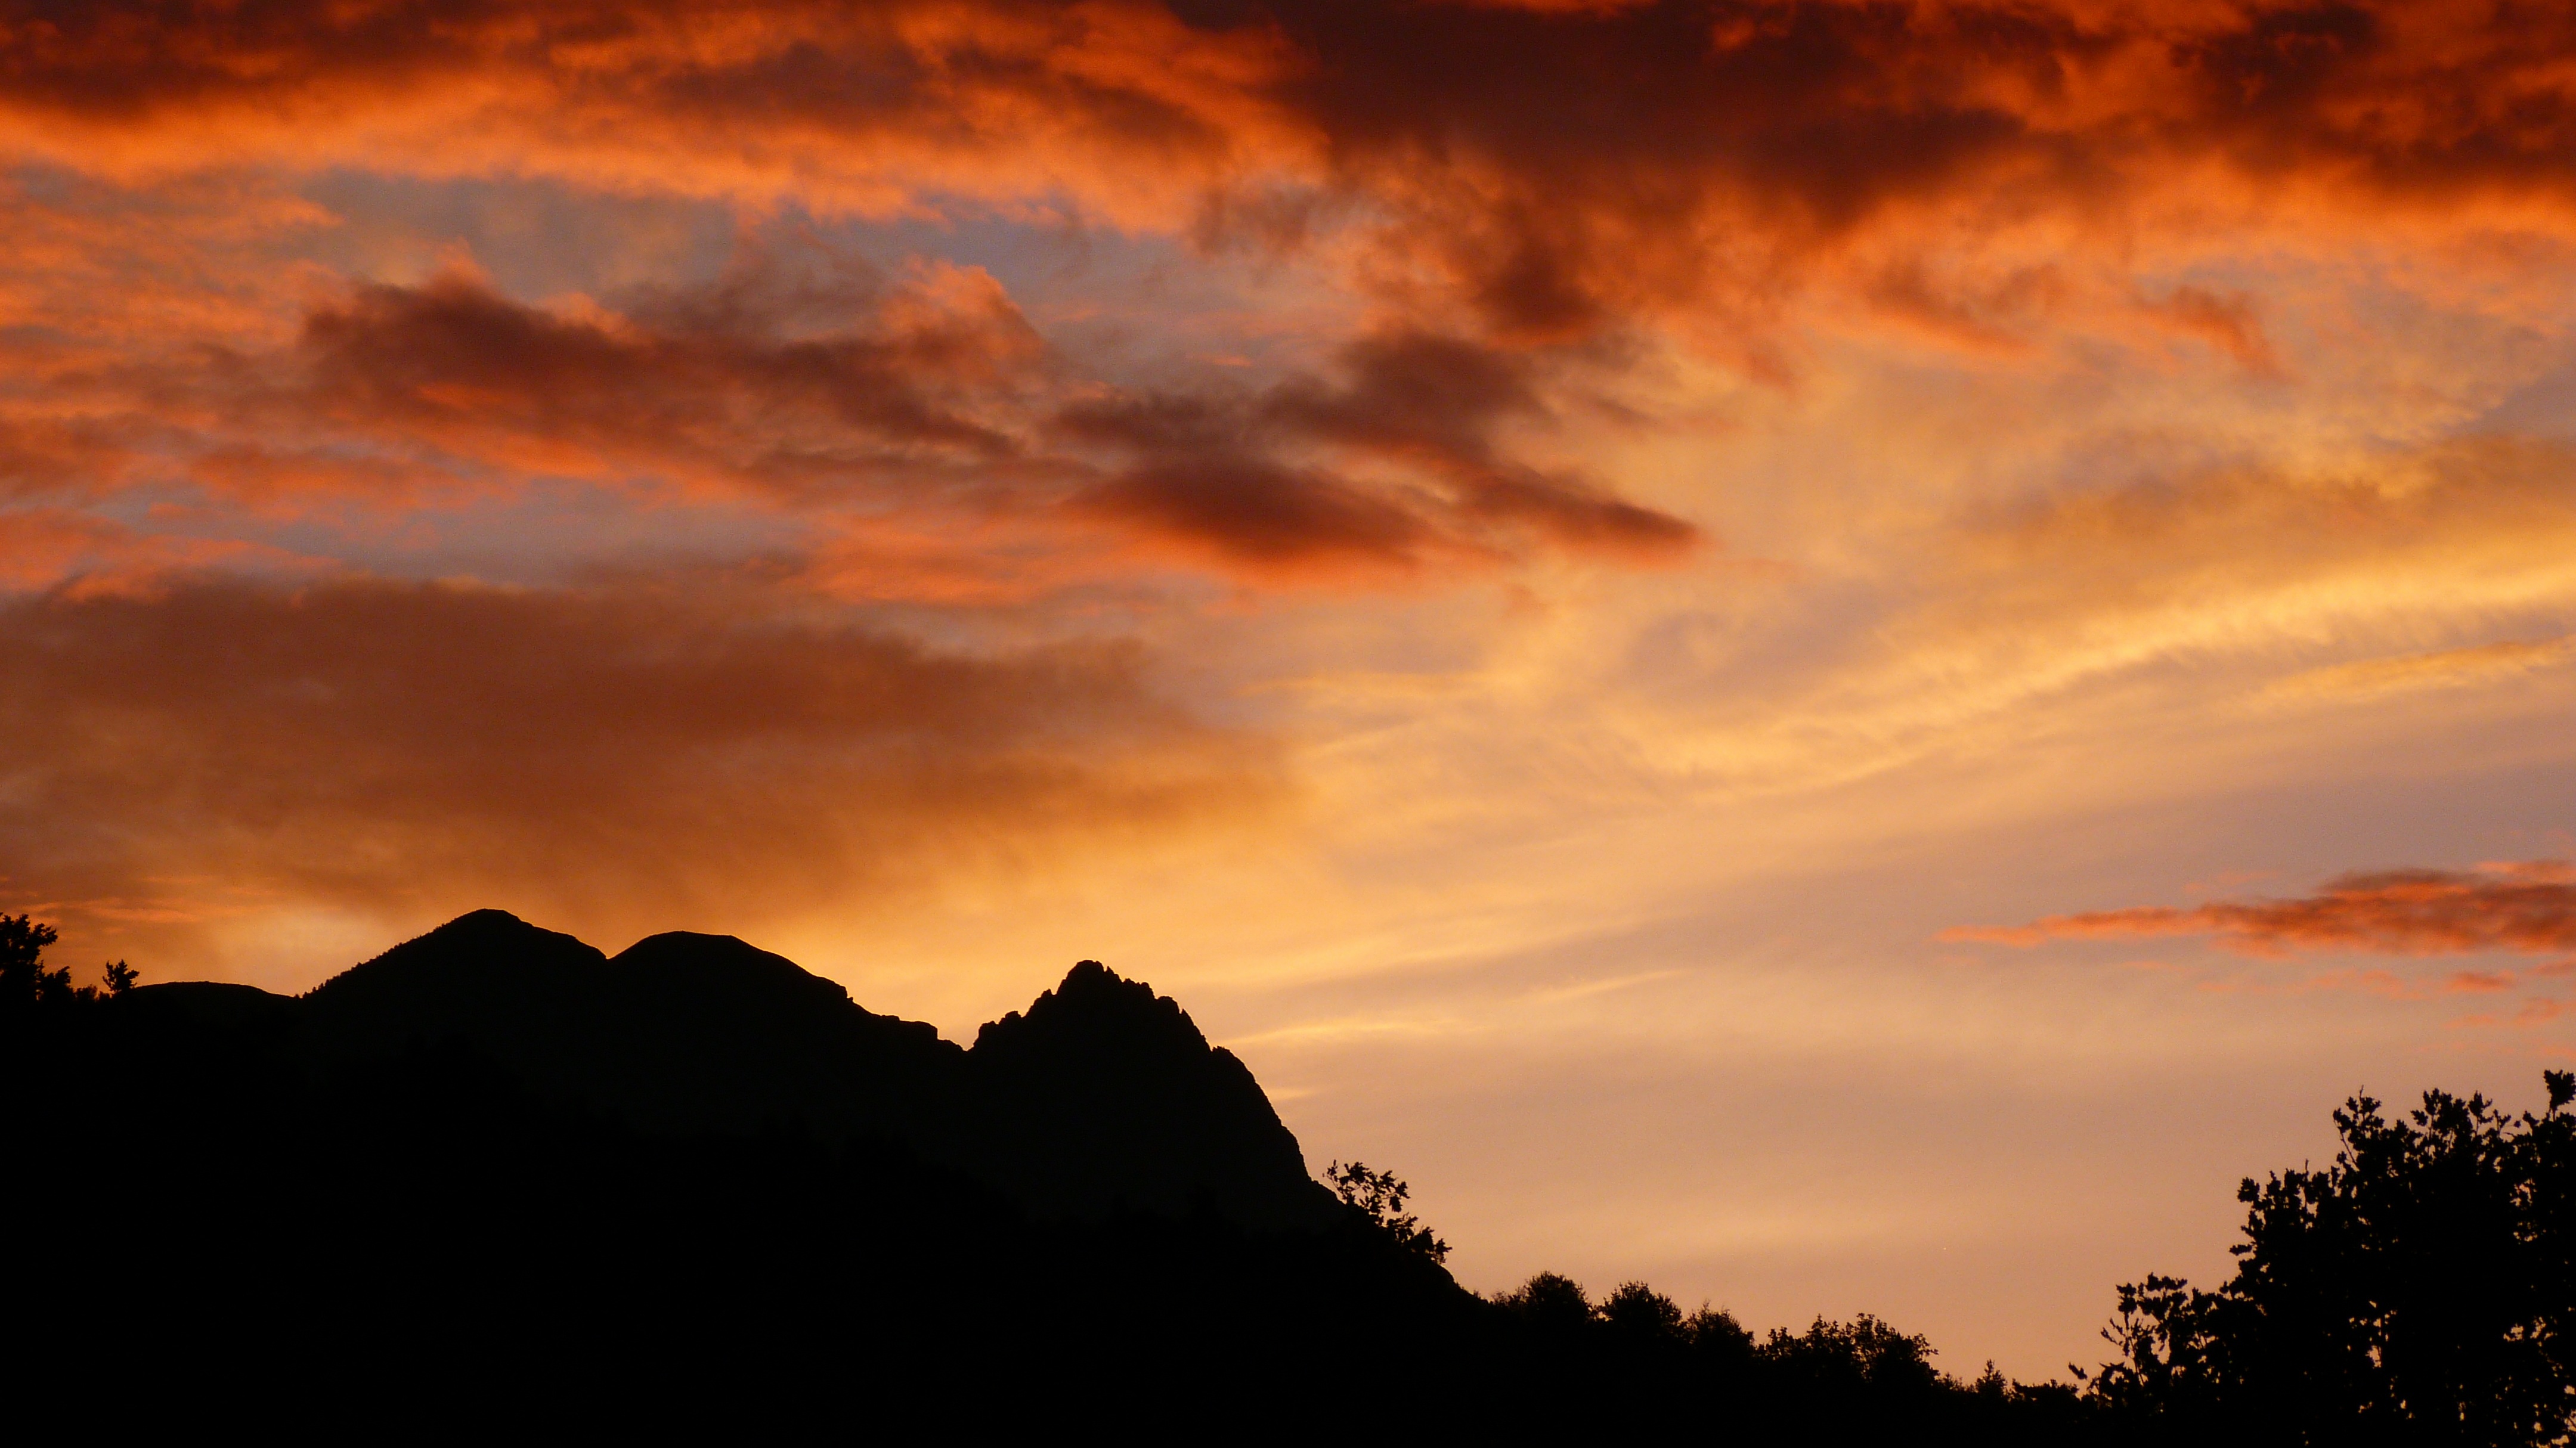
nature, horizon, mountain, cloud, sky, sun, sunrise, sunset, sunlight, morning, dawn, atmosphere, dusk, evening, red, clouds, landscapes, afterglow, meteorological phenomenon, red sky at morning